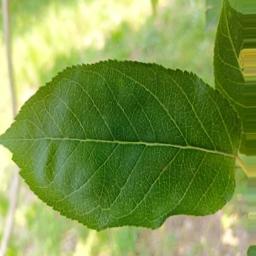
Label: Healthy